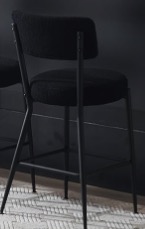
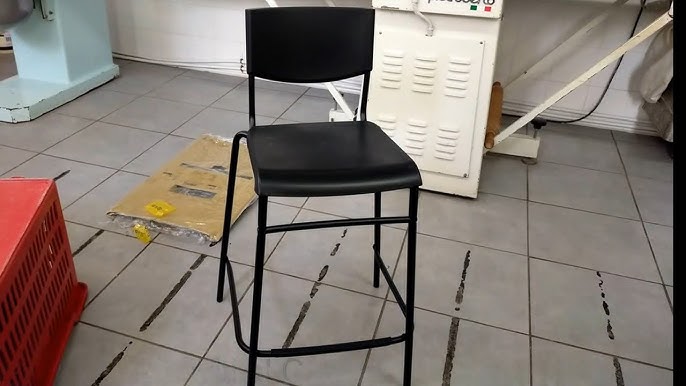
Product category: stool
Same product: no